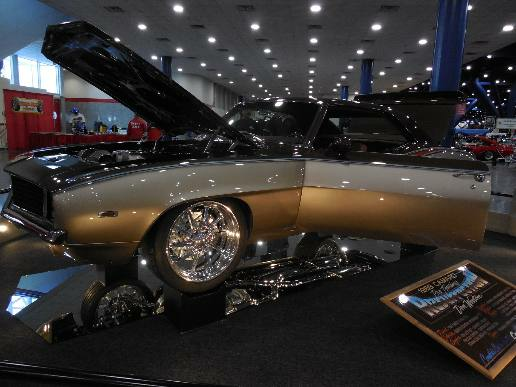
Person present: No